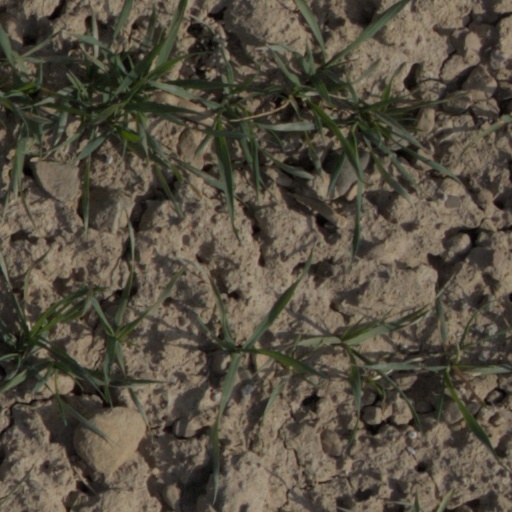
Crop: wheat